Howard Hinton (art patron)

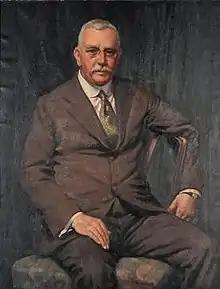
Norman Carter (1875–1963), Portrait of Howard Hinton Esq, OBE. Oil on canvas, 1936.

Howard Hinton (10 November 1866 – 23 January 1948) was an Australian art patron and benefactor. A thwarted artist due to shortsightedness, he visited many of the great galleries of Europe in his youth. At age 24 he migrated to Australia and quickly associated with leading artists of the Heidelberg School and the bohemian artists' camps around Sydney Harbour in the 1890s. He built a successful career in shipping and, along with a family inheritance, used his moderate wealth to support waves of Australian artists in the first half of the twentieth century. Through extensive donations to the Art Gallery of New South Wales and particularly the Armidale Teachers' College he became one of the greatest benefactors in Australian art history.